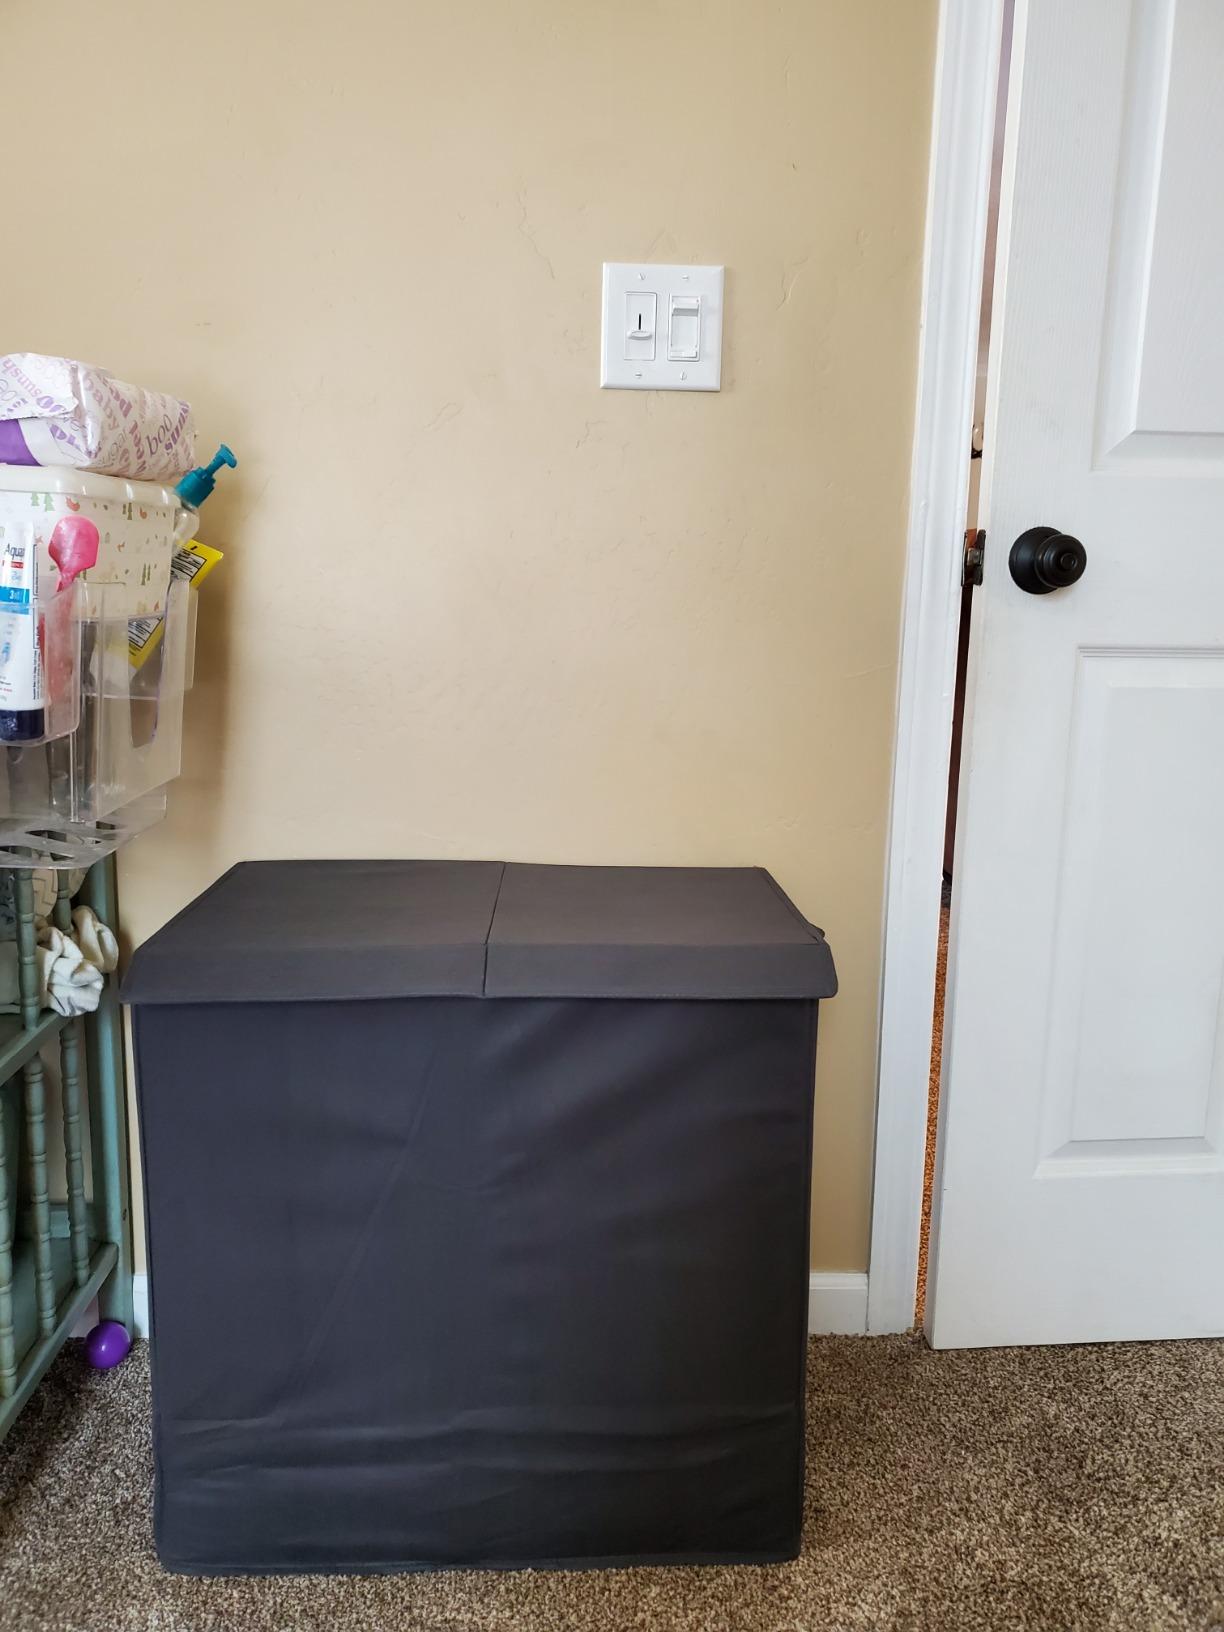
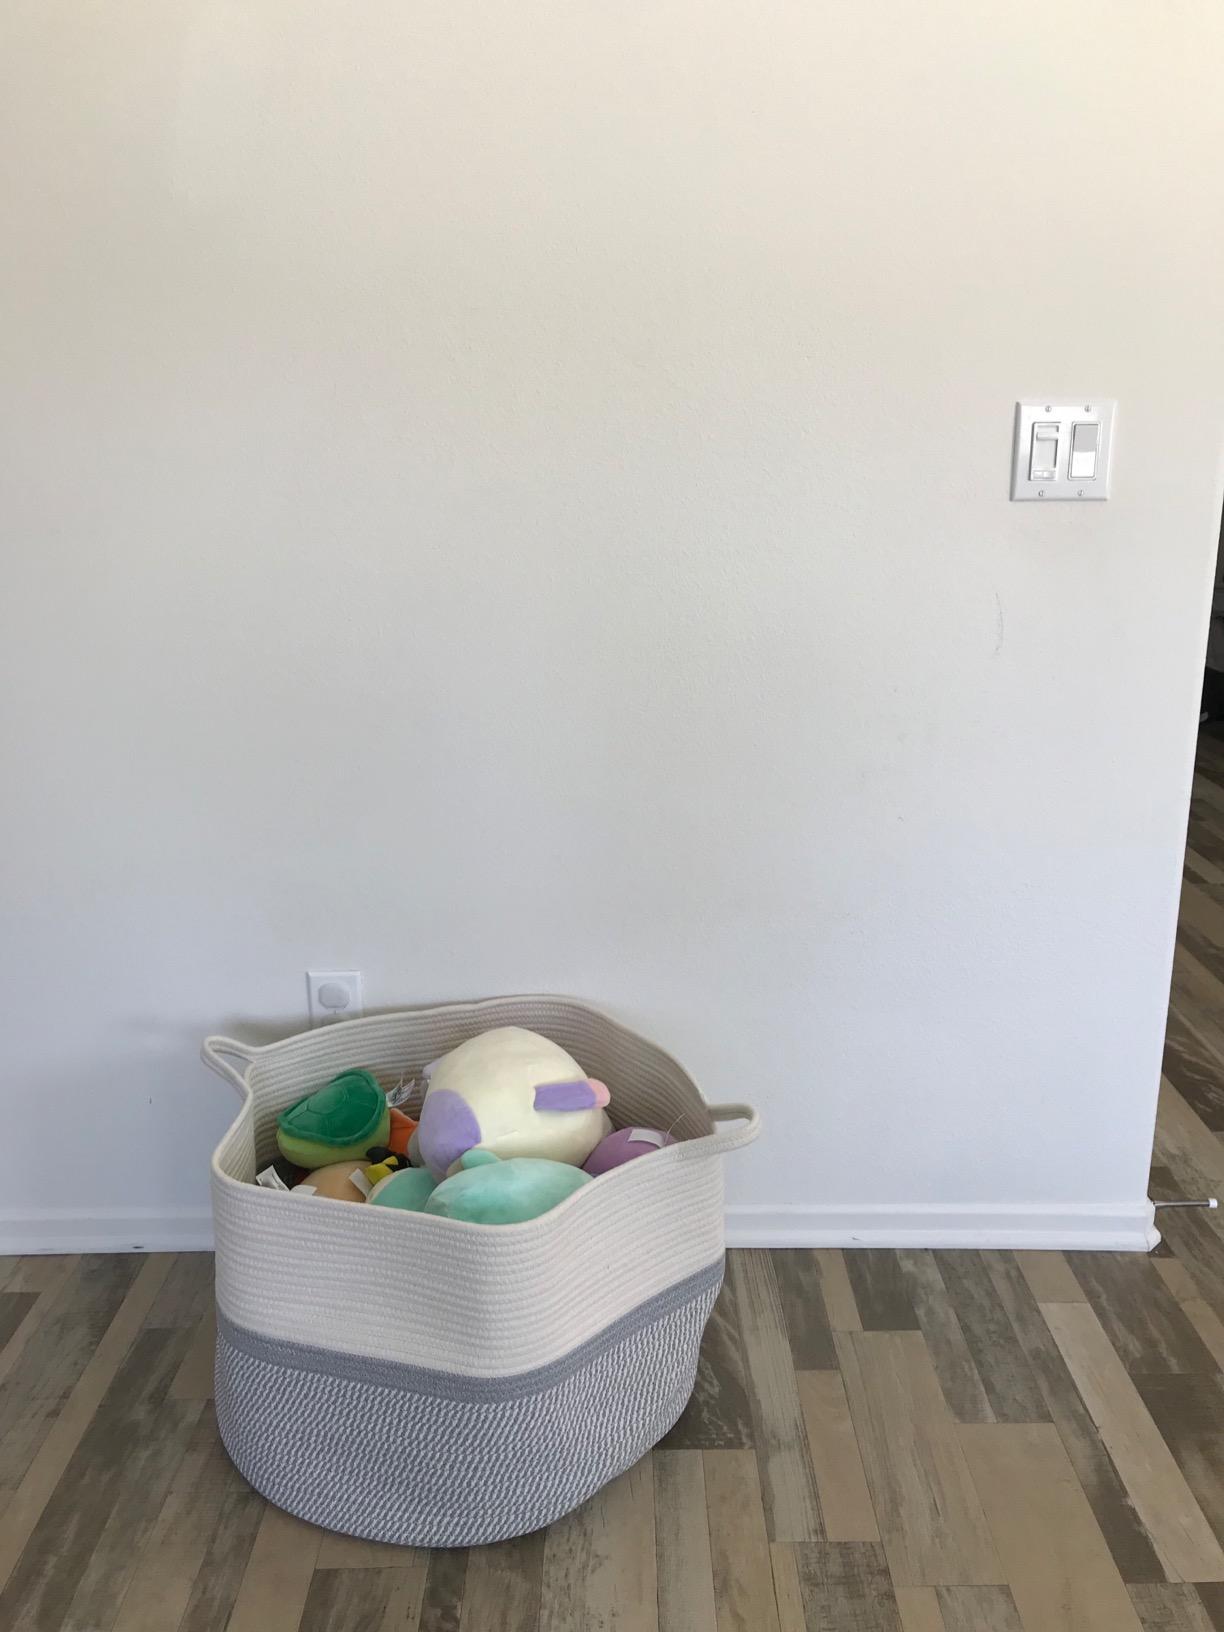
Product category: items_hamper
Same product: no